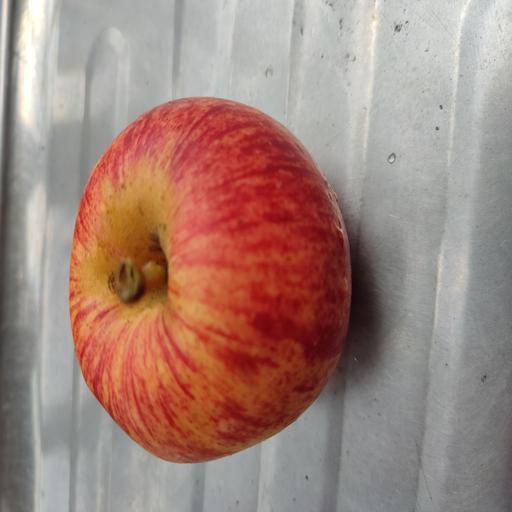
Crop type: Apple_Gala